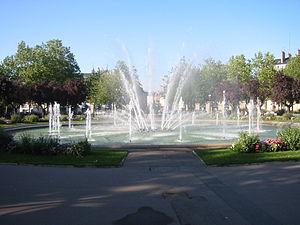
Jeux d'eau Place Wilson, Dijon, Bourgogne, France.
Le quartier du Parc ou Chevreul est un quartier de Dijon situé au Sud-Est de la ville entre l'hypercentre et la banlieue Longvic. Il est très prisé par les Dijonnais avec ses allées du parc ainsi que le Parc de la Colombière. La place du Président-Wilson représente l'entrée du quartier depuis le centre-ville.
Henry Philibert Gaspard Darcy, né le 21 prairial an XI à Dijon et mort le 2 janvier 1858 à Paris, est un hydraulicien français, ayant entre autres établi la loi de Darcy, et l'équation de Darcy-Weisbach.
Ville sans fleuve, Dijon n'en est toutefois une cité liée à l'eau. Son nom même, Divio, pourrait venir de Divona, «fontaine sacrée».